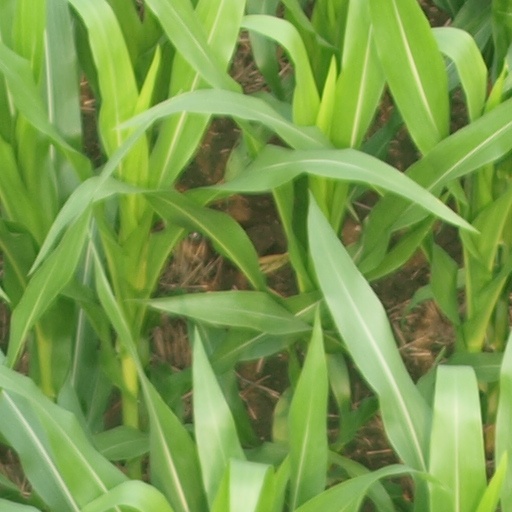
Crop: maize; corn